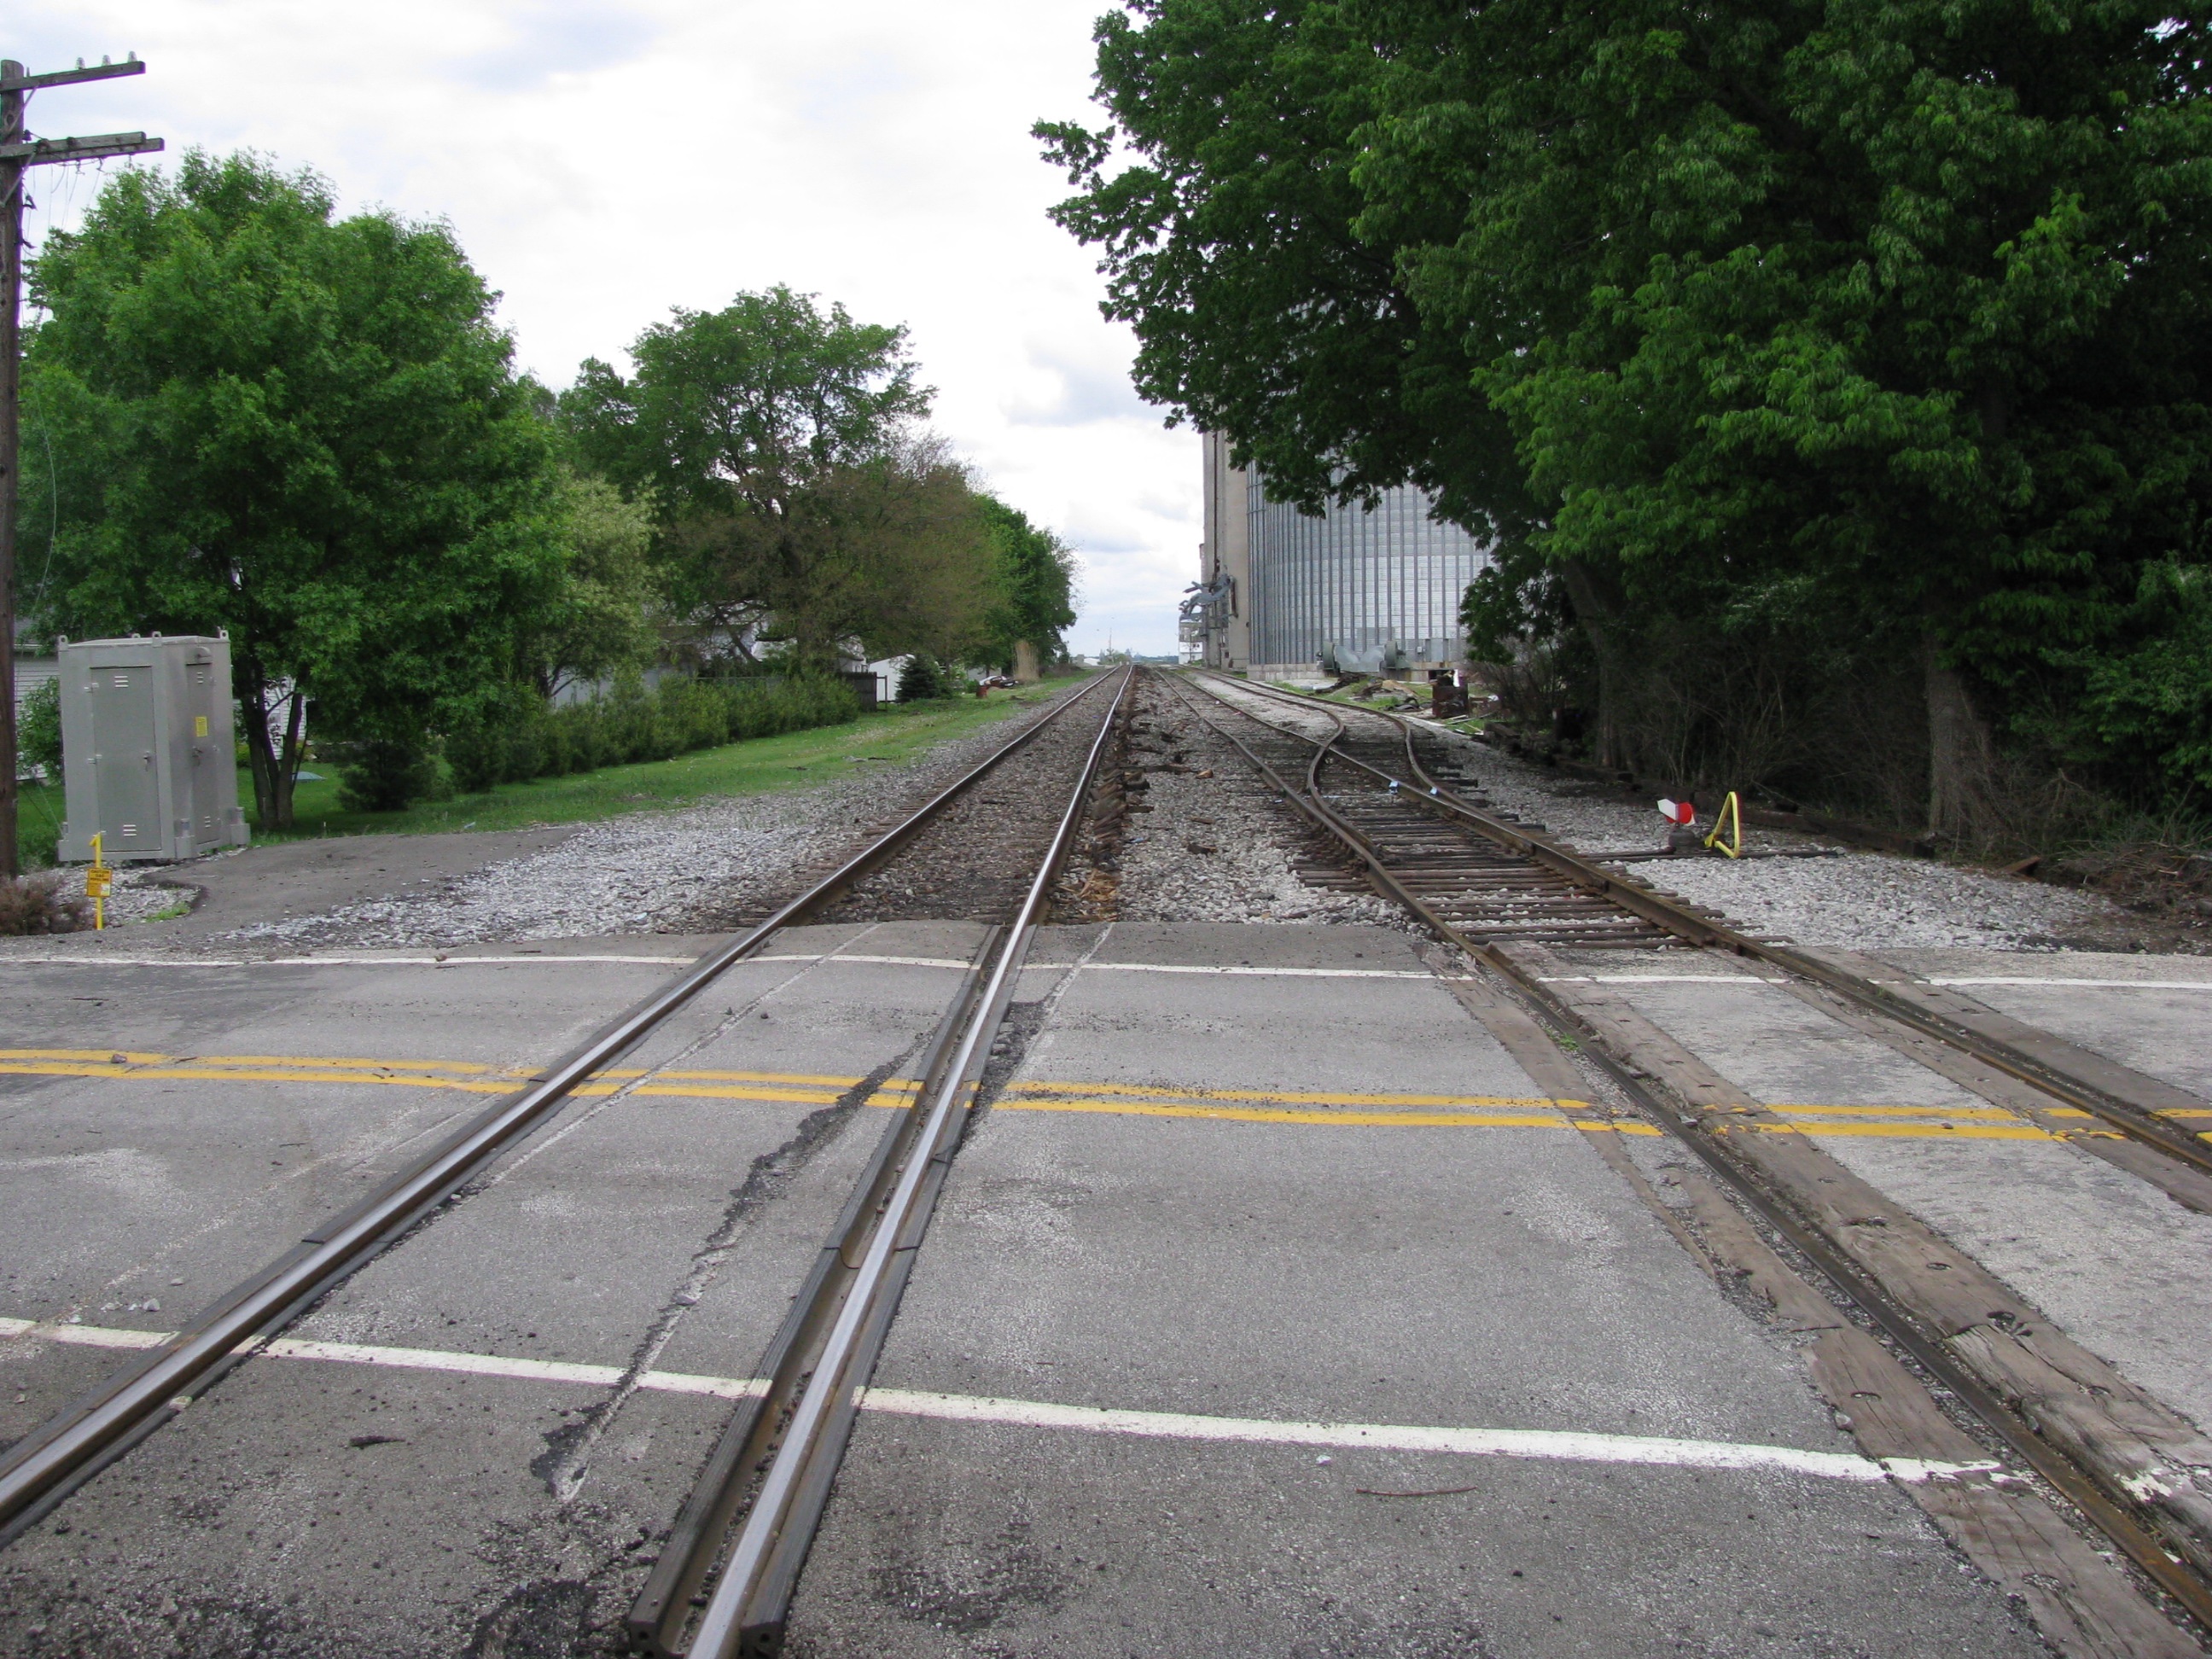
track, railway, railroad, road, rail, train, asphalt, transport, vehicle, train station, lane, infrastructure, rail transport, road surface, land vehicle, residential area, rolling stock